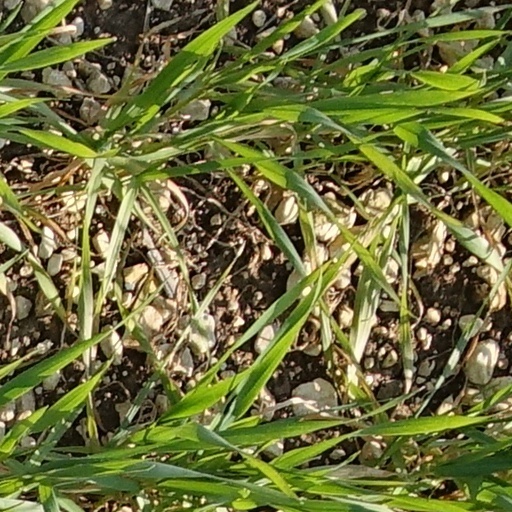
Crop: wheat